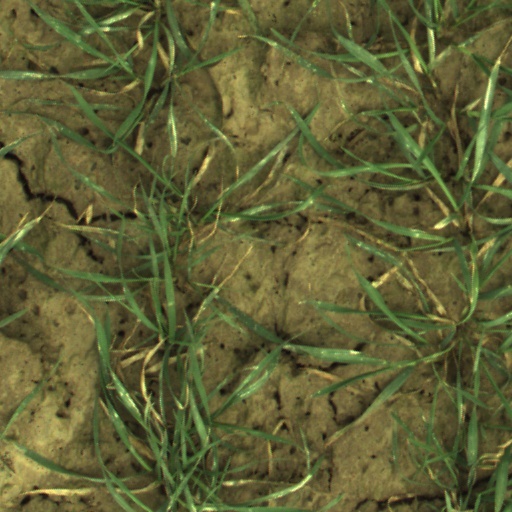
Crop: wheat